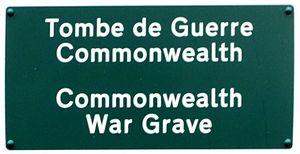
Panneau d'une Tombe de Guerre Commonwealth
Les cimetières Commonwealth War Graves sont localisés sur l'ensemble du globe terrestre, correspondent aux 1ʳᵉ et 2ᵉ guerre mondiales, et sont entretenus par la CWGC.